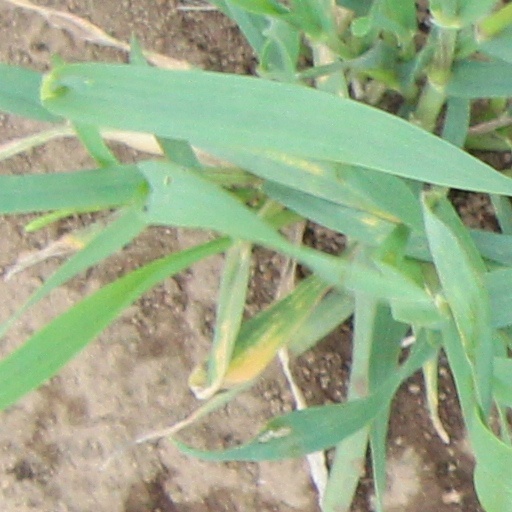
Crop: wheat